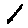
Label: 1